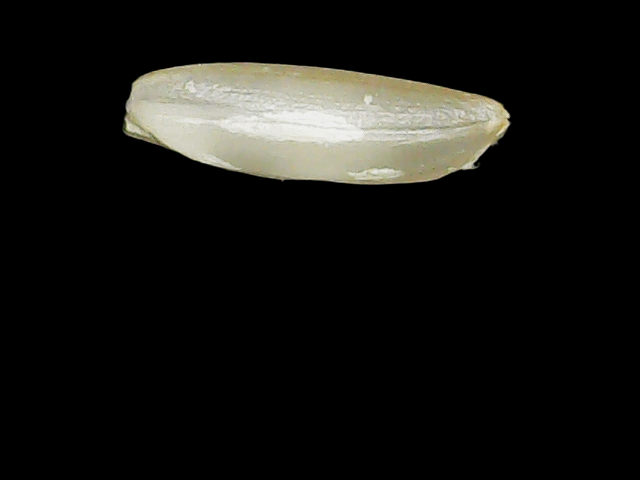
Rice variety: Binadhan12